Henry Erskine (minister)

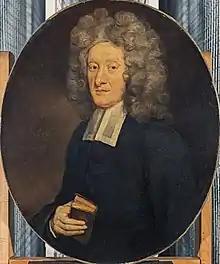

Henry Erskine (1624–1696) was a Scottish Presbyterian minister.